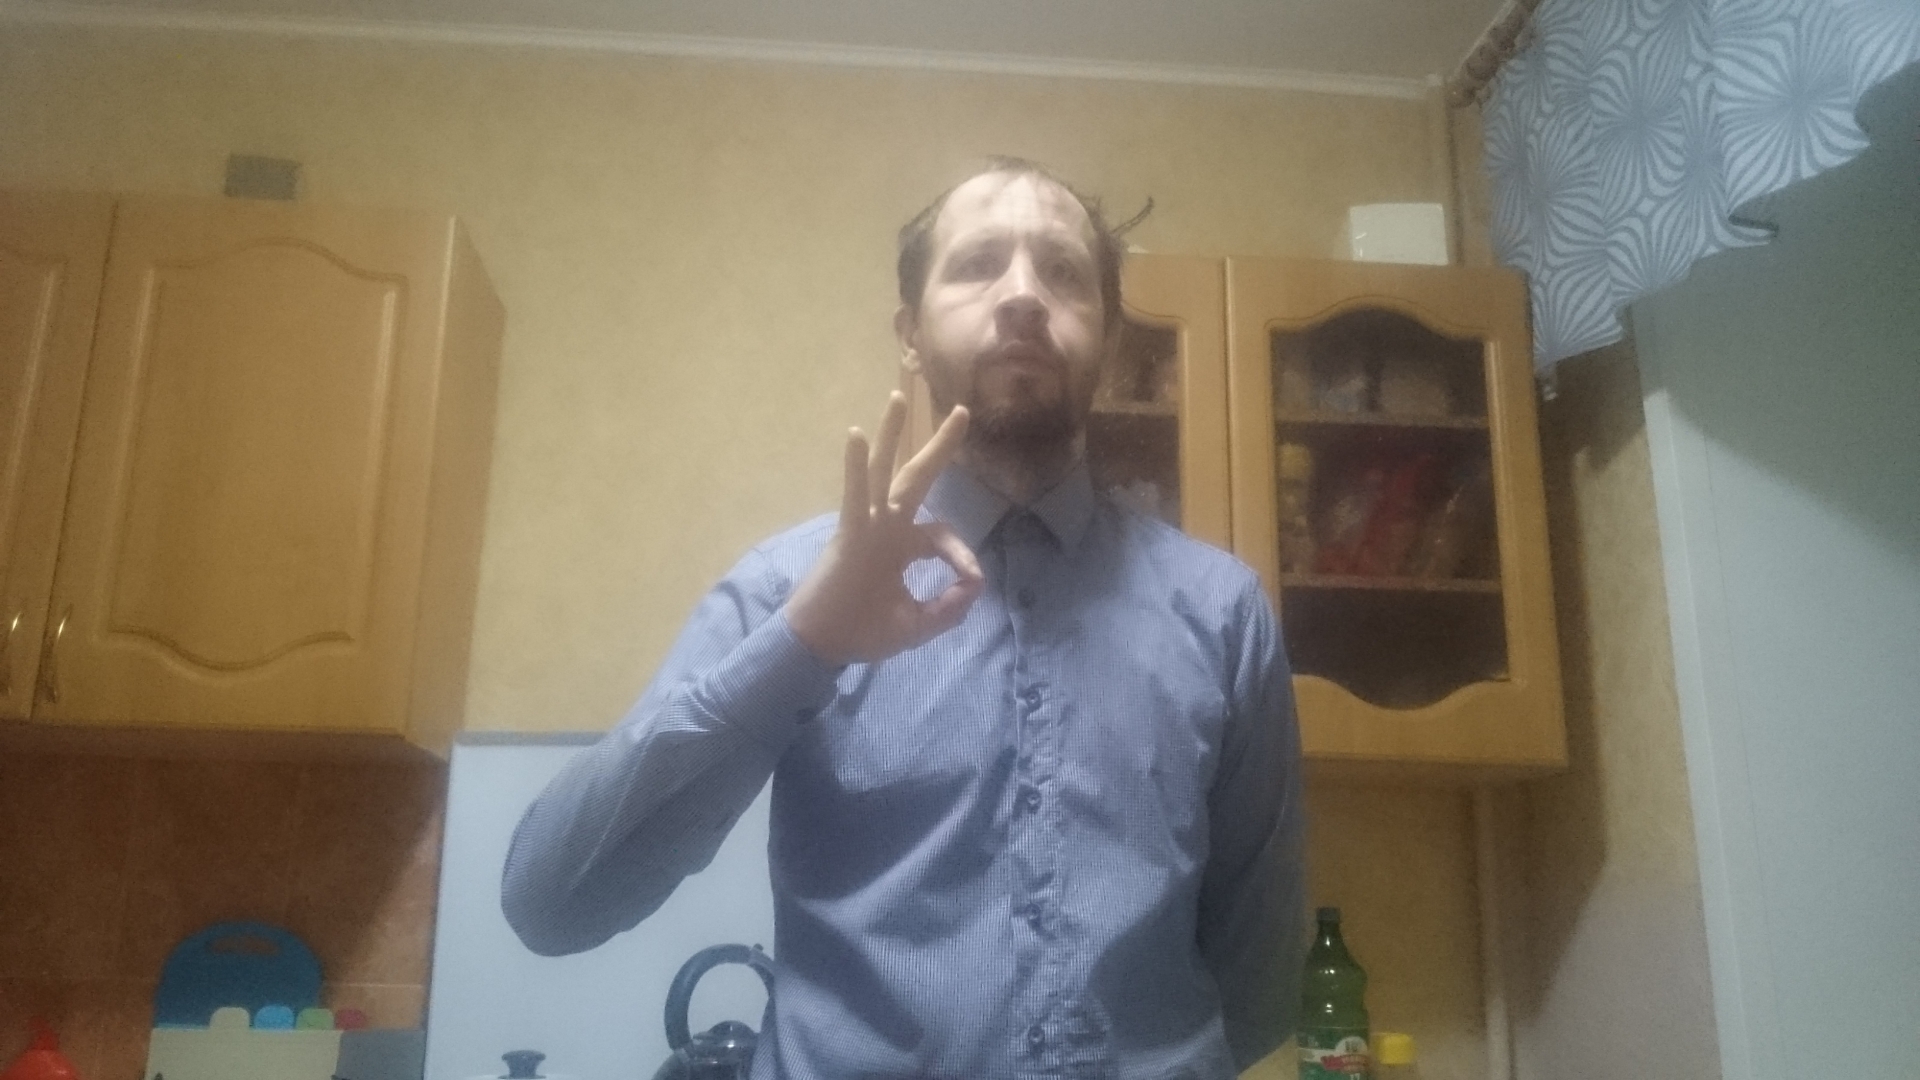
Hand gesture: ok